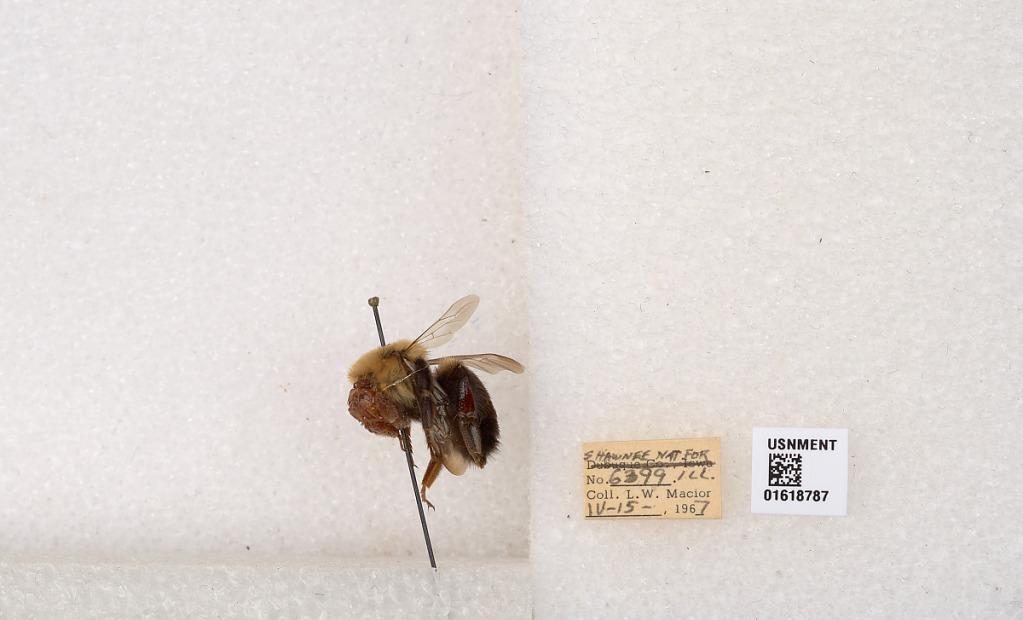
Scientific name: Bombus impatiens Cresson
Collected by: L. Macior
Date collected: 1967-4-15
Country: United States
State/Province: Illinois
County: Johnson
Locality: Shawnee National Forest
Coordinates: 37.5114, -88.8011